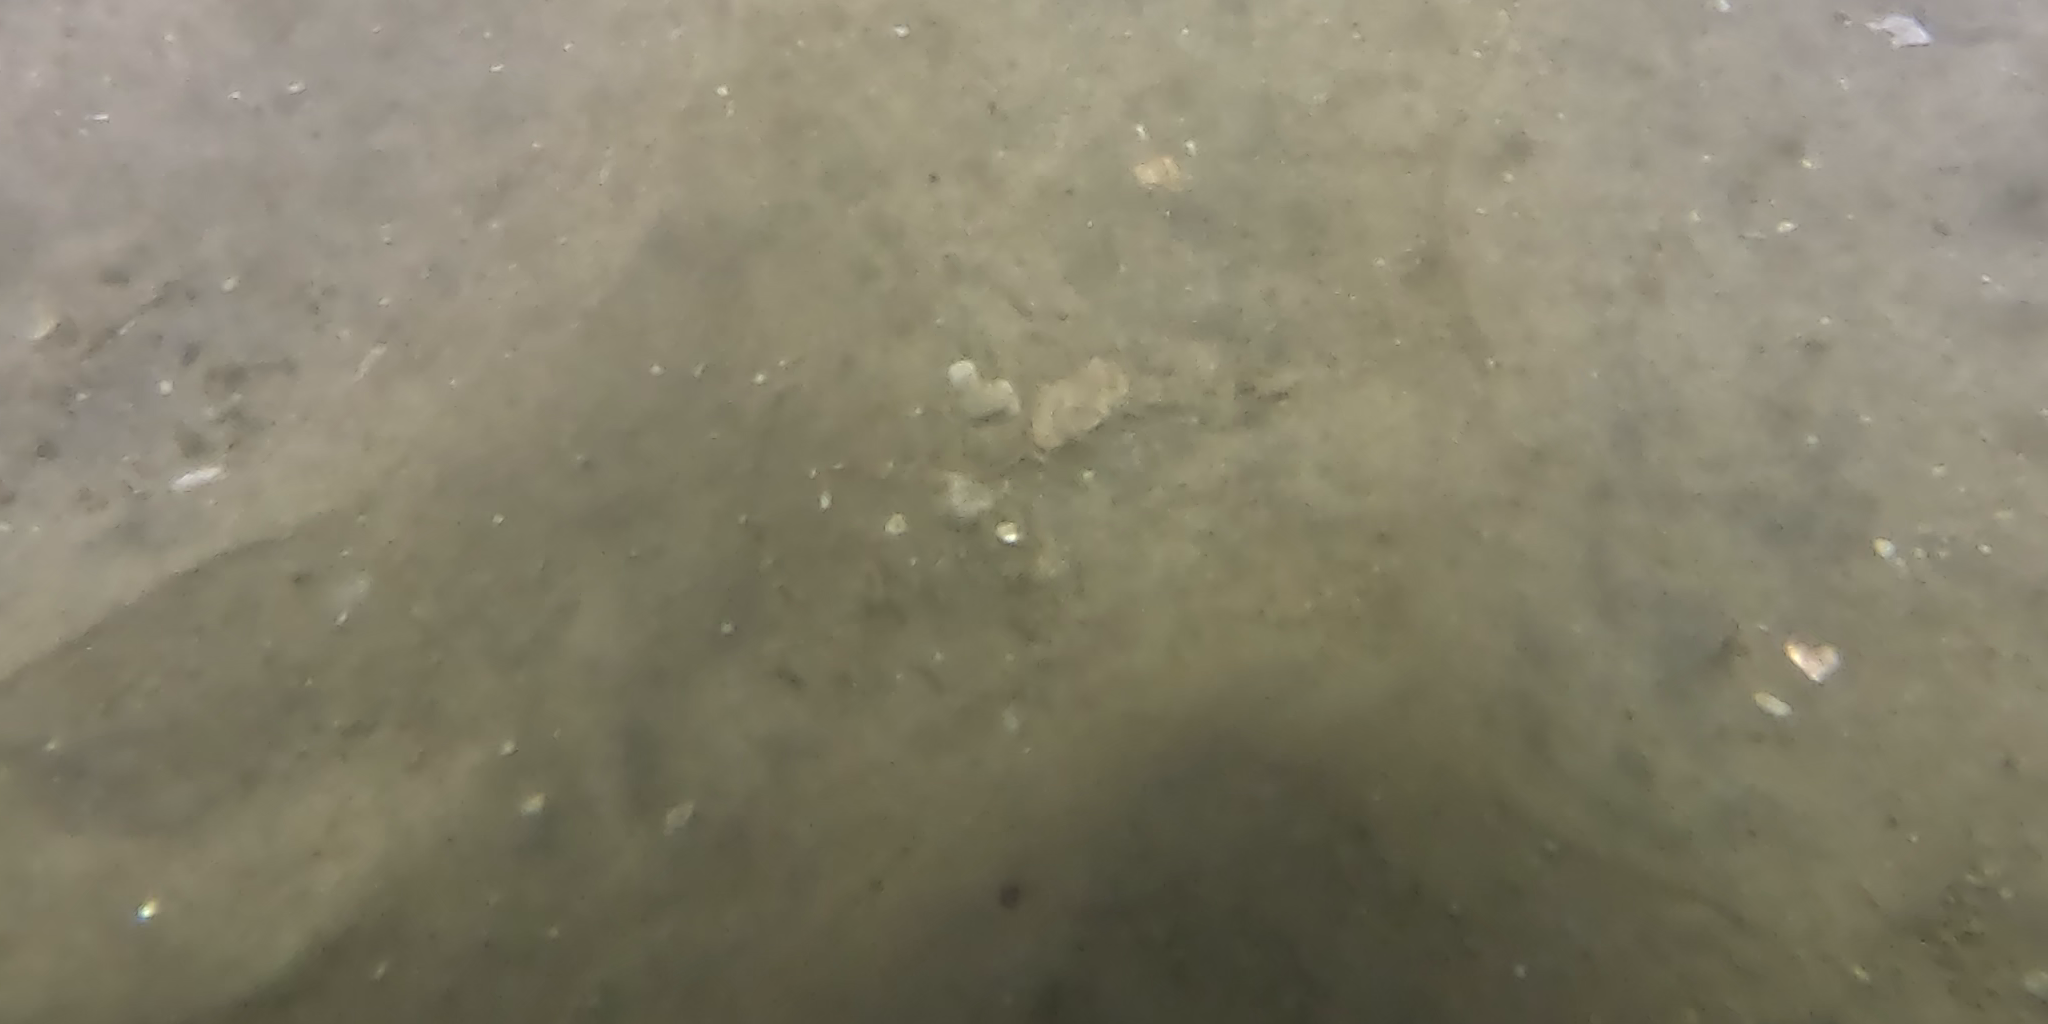
Seabed habitat: sand